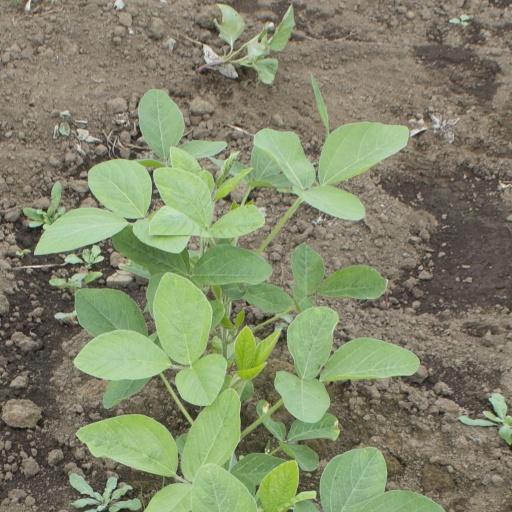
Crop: soybean